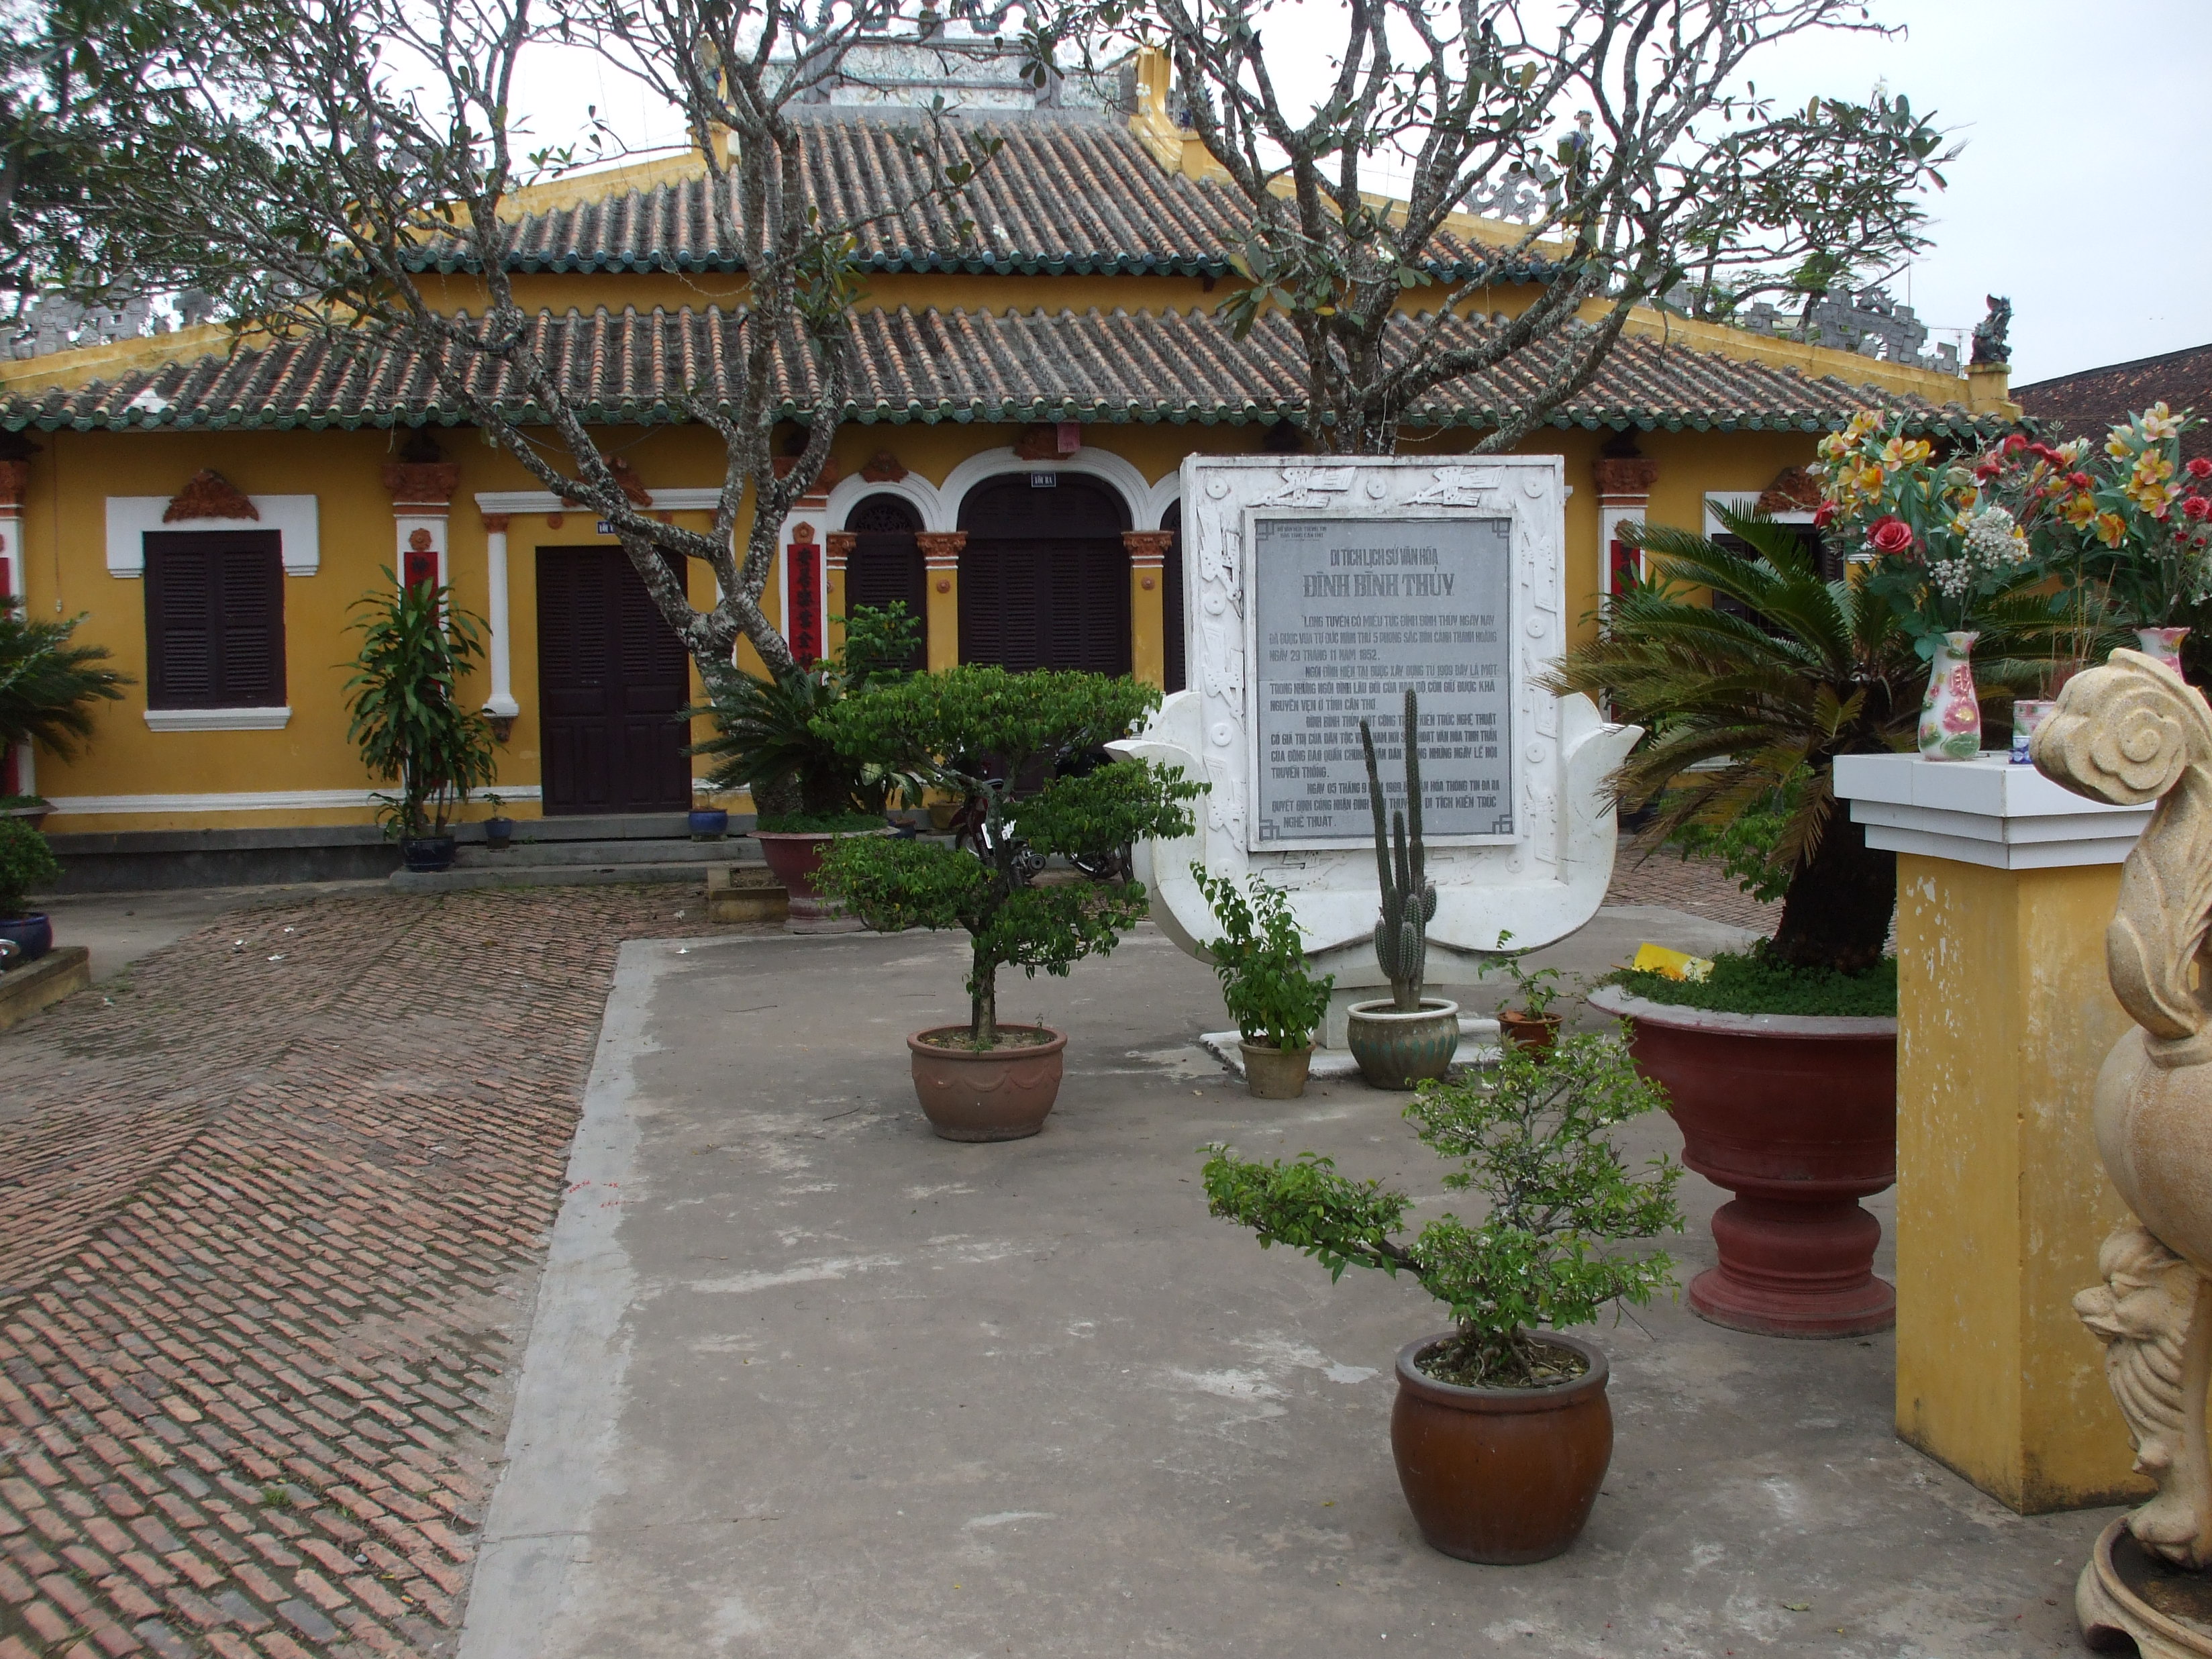
user: text: Tường của ngôi nhà trong hình có màu gì?
assistant: text: Màu vàng

user: text: Có bao nhiêu cây cảnh bonsai nhỏ được đặt trong chậu đất sét màu nâu trên nền xi măng?
assistant: text: Ba

user: text: Tên của công trình kiến trúc được nhắc đến trên bia đá trắng ở giữa hình là gì?
assistant: text: Đình Bình Thủy

user: text: Đình Bình Thủy, một di tích kiến trúc nghệ thuật quốc gia, nằm ở thành phố nào của Việt Nam và được công nhận là di tích cấp quốc gia vào năm nào?
assistant: text: Nằm ở Cần Thơ và được công nhận là di tích cấp quốc gia vào năm 1989.

user: text: Văn bản trên bia đá trắng cho biết Đình Bình Thủy được xây dựng vào thời gian nào và có giá trị văn hóa như thế nào đối với dân tộc Việt Nam?
assistant: text: Đình Bình Thủy được xây dựng từ năm 1909 và là một di tích kiến trúc nghệ thuật có giá trị về tín ngưỡng dân gian và các sinh hoạt văn hóa truyền thống của dân tộc Việt Nam.